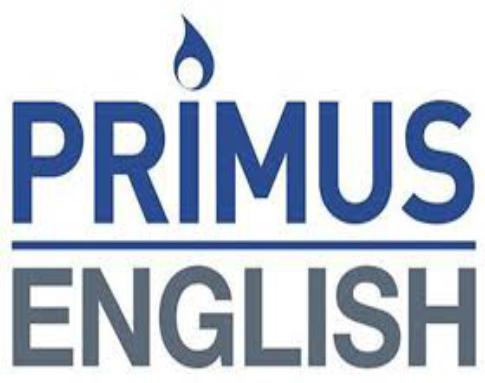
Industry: Others